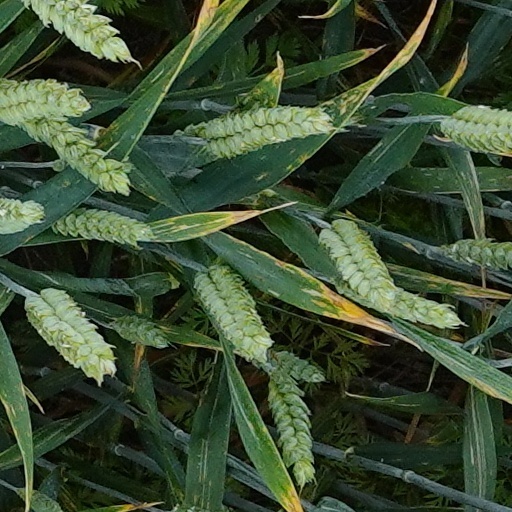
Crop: wheat